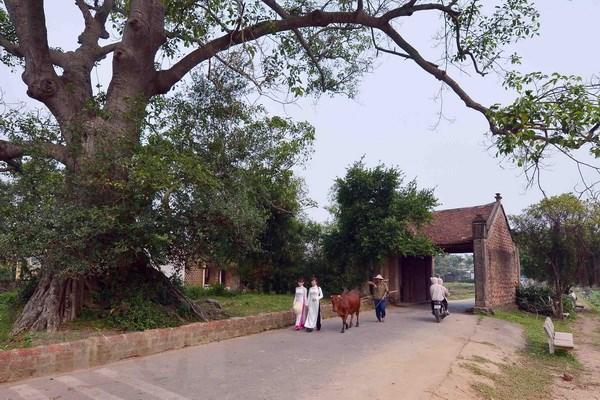
ngay bên cạnh con bò có hai người phụ nữ đang đi bộ